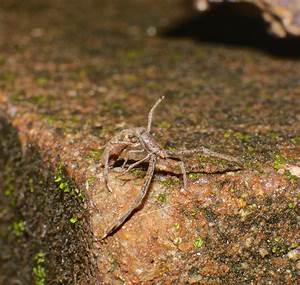
Label: spider